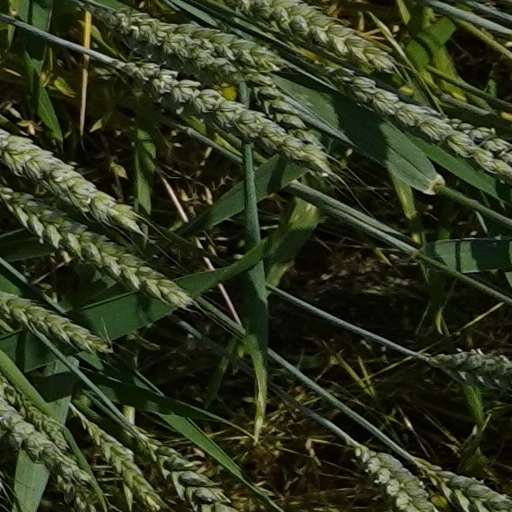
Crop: wheat